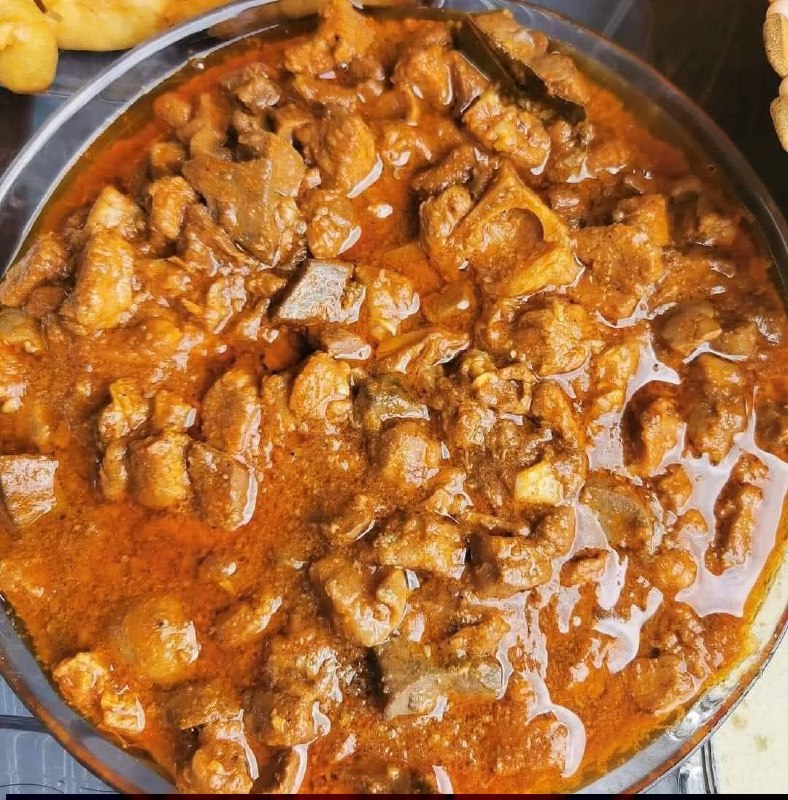
الوصف بالفصحى: لحم القلب والكُلى والكبد
الوصف بالعامية السودانية: كباب قلب وكلاوي وكبدة
التصنيف: Food & Drinks